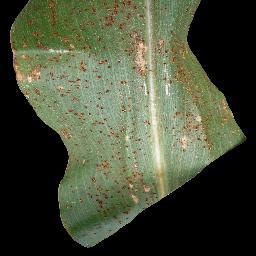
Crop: corn
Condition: (maize)_common_rust